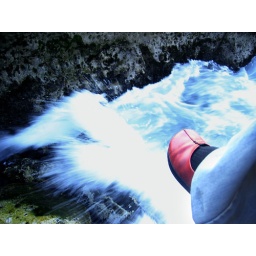
Oh, how I love my red shoes! This is a shot of my red shoes in San Diego.